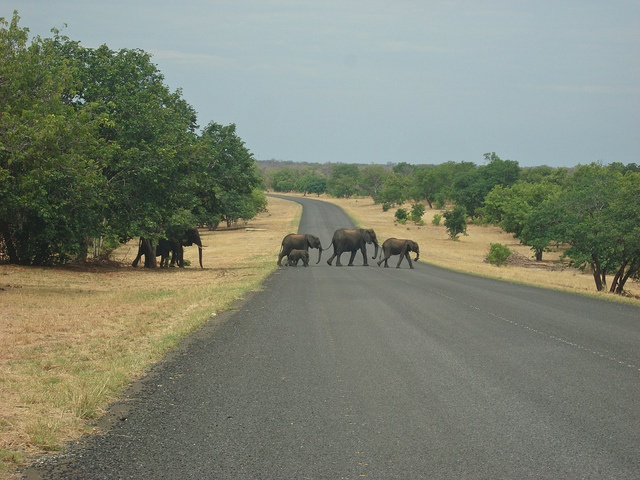
A herd of elephants walking across a street near trees.
A herd of elephants cross a quiet country road.
Multiple elephants crossing an empty road with trees on each side.
a number of elephants walking across a street
A large group of elephants cross over a dirt road.